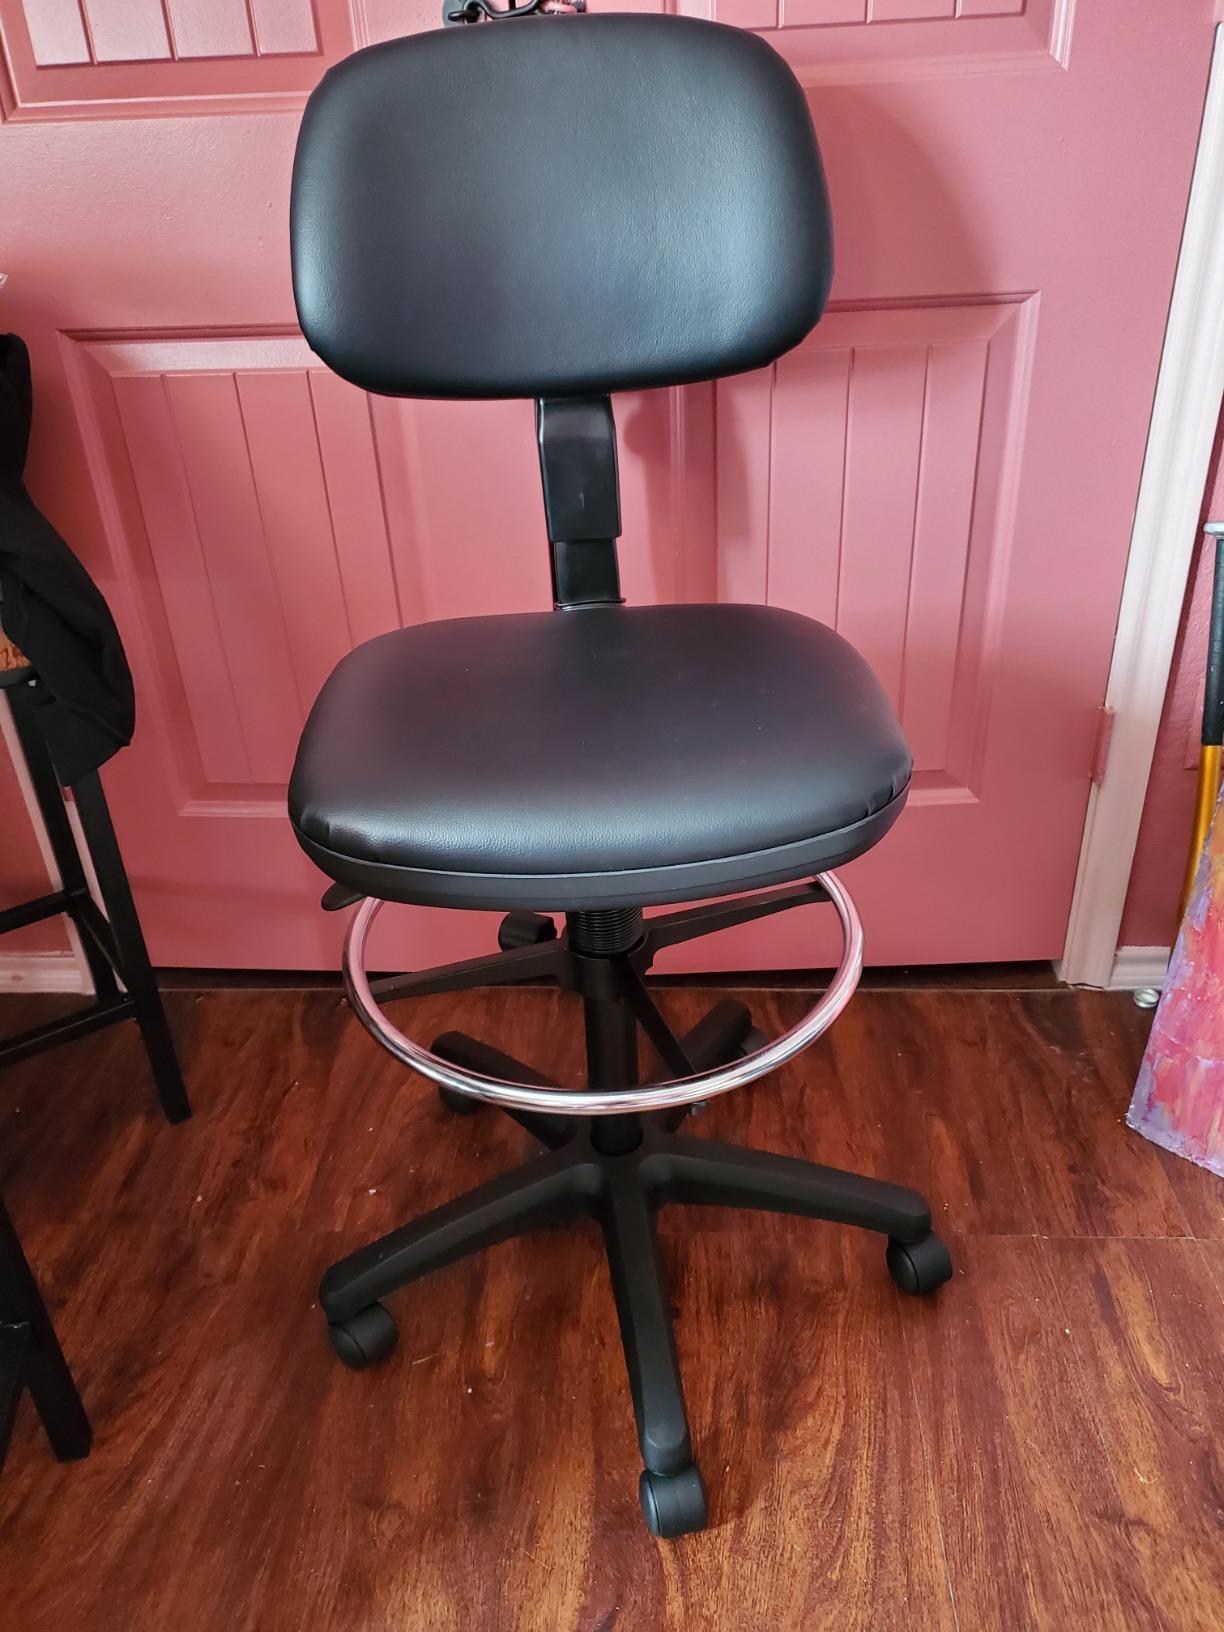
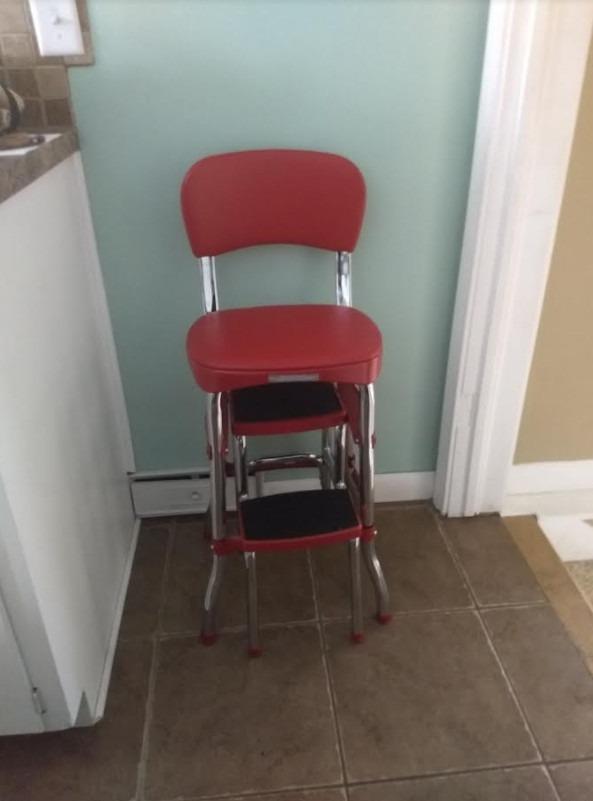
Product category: items_chair
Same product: no